Manseibashi Station

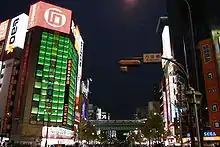
The opening to the remains of Manseibashi Subway Station is in front of the Ishimaru shopping center's Store 1 (now an EDION store) to the left. The intersection is called Manseibashi, after the bridge (sign, center-right).

The old subway station is currently (as of 2007) still closed as a station, but the opening remains as a ventilation shaft, emergency exit and maintenance access point for the metro line. The opening and stairs are under grating on the sidewalk in Akihabara, Tokyo's "Electric Town" and a major shopping area for consumer electronics, hobby electronics, manga and anime. One anime series, "RahXephon", set some of its important scenes in this station, showing it restored and modernized in 2015.